Divine Worship: Daily Office

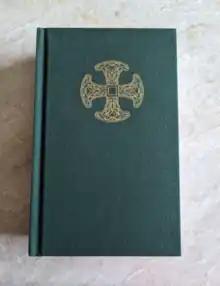
2022 edition of Divine Worship: Daily Office: North American Edition

The "Divine Worship: Daily Office: North American Edition" is printed by Newman House Press and was released in late 2020. The first printing of 500 books quickly sold out to parish communities, with further printings being announced shortly after.